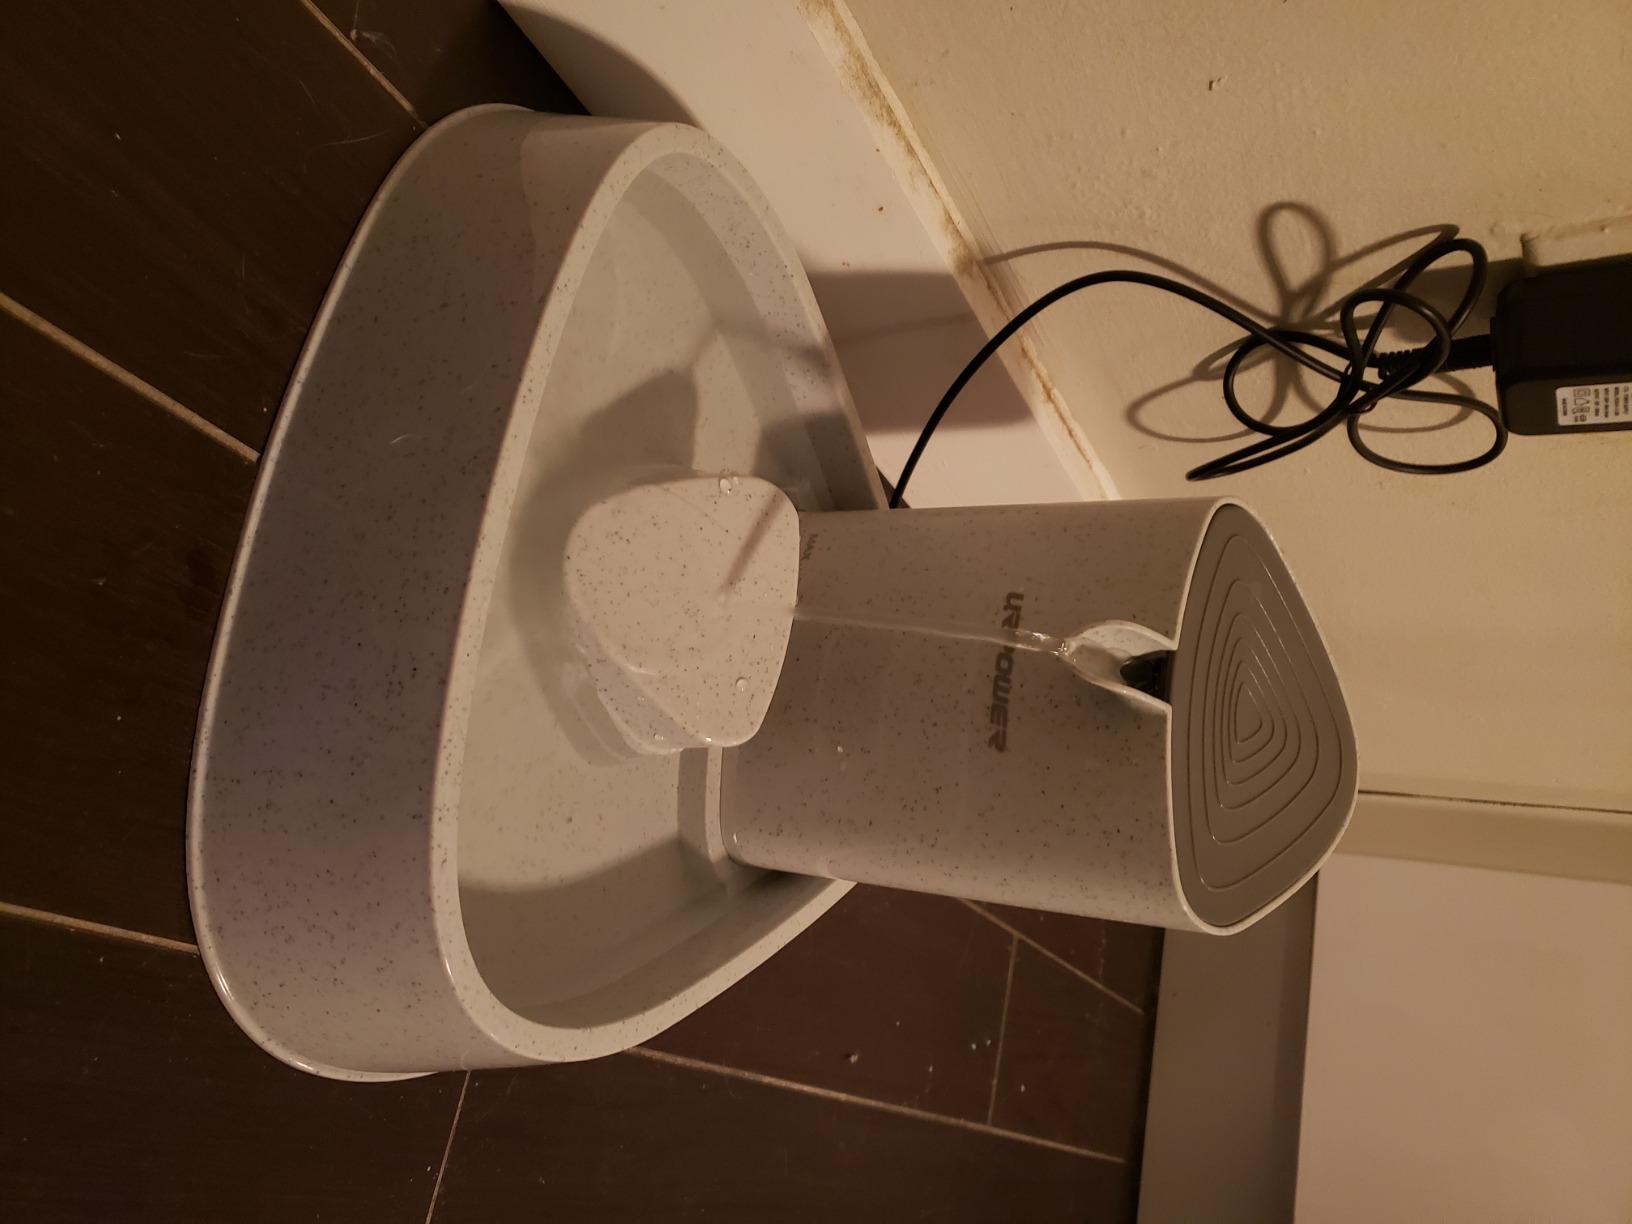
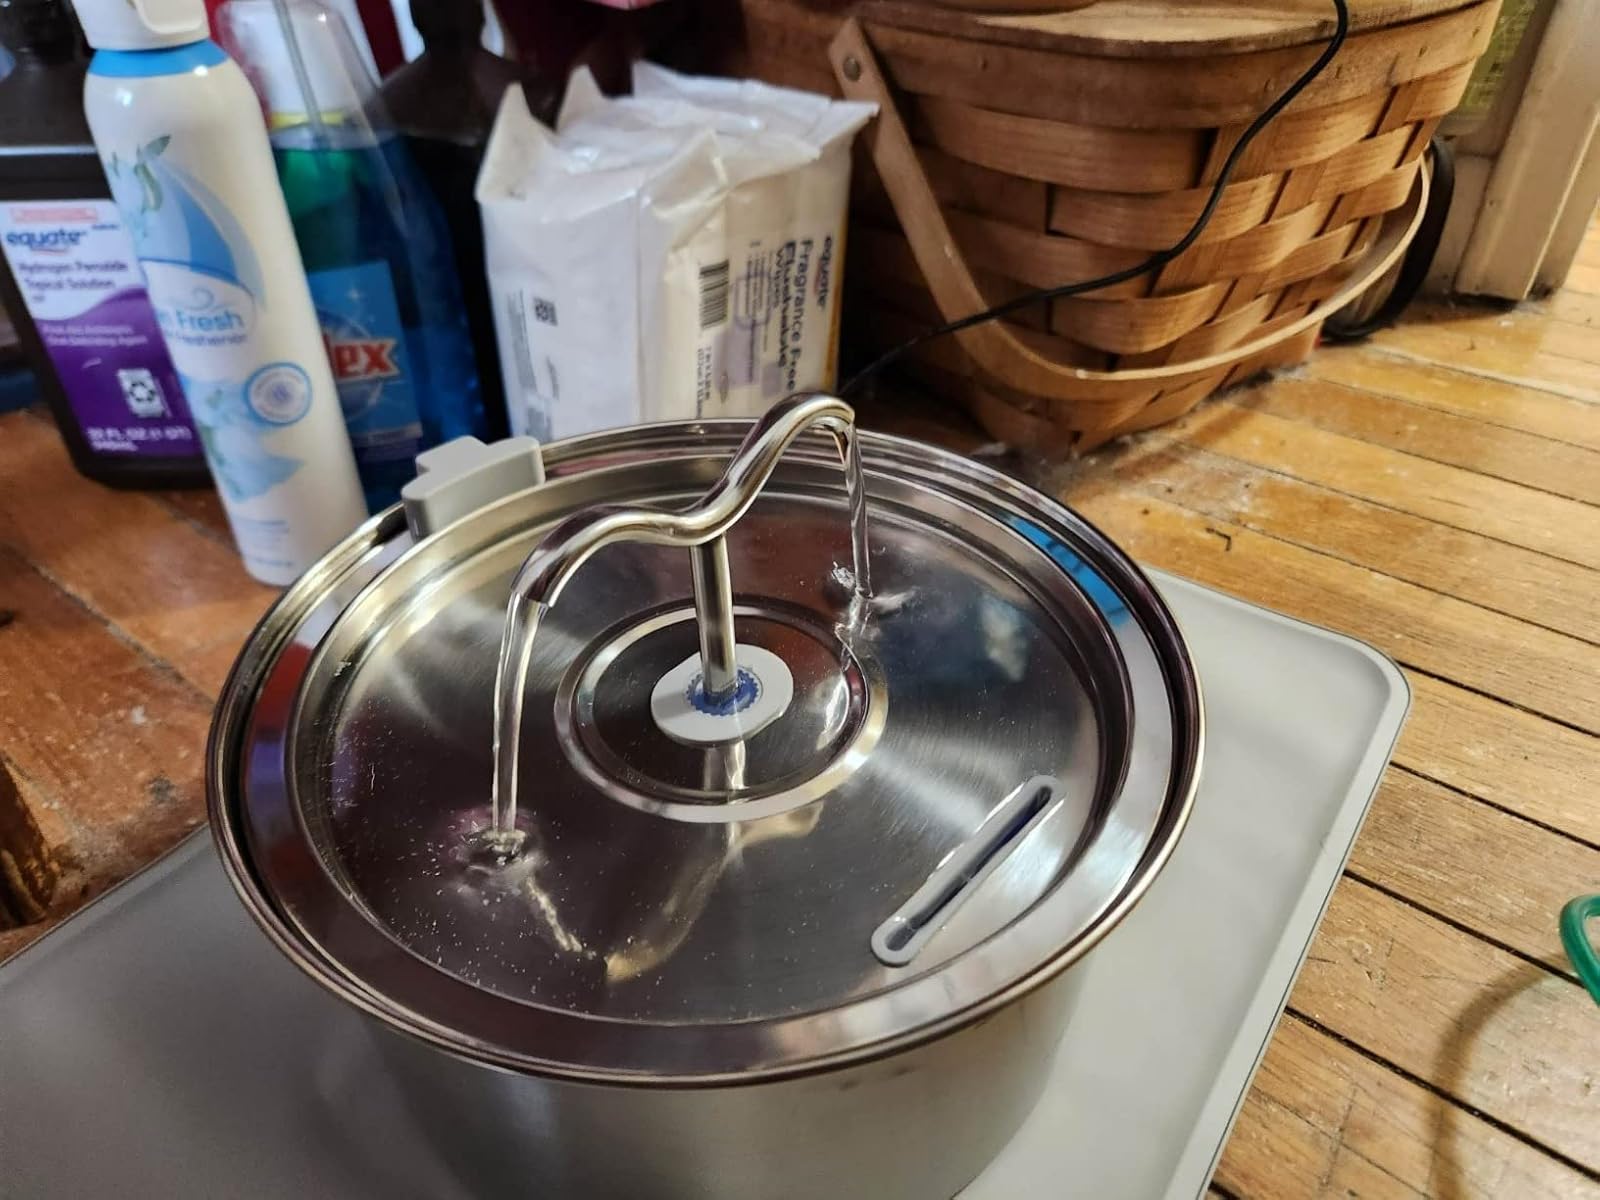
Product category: items_bowl
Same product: no